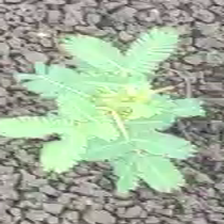
Weed species: Dwarf_cassia_(Chamaecrista pumila)